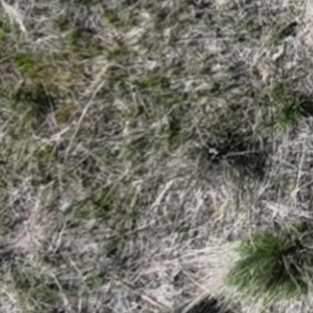
Month: may